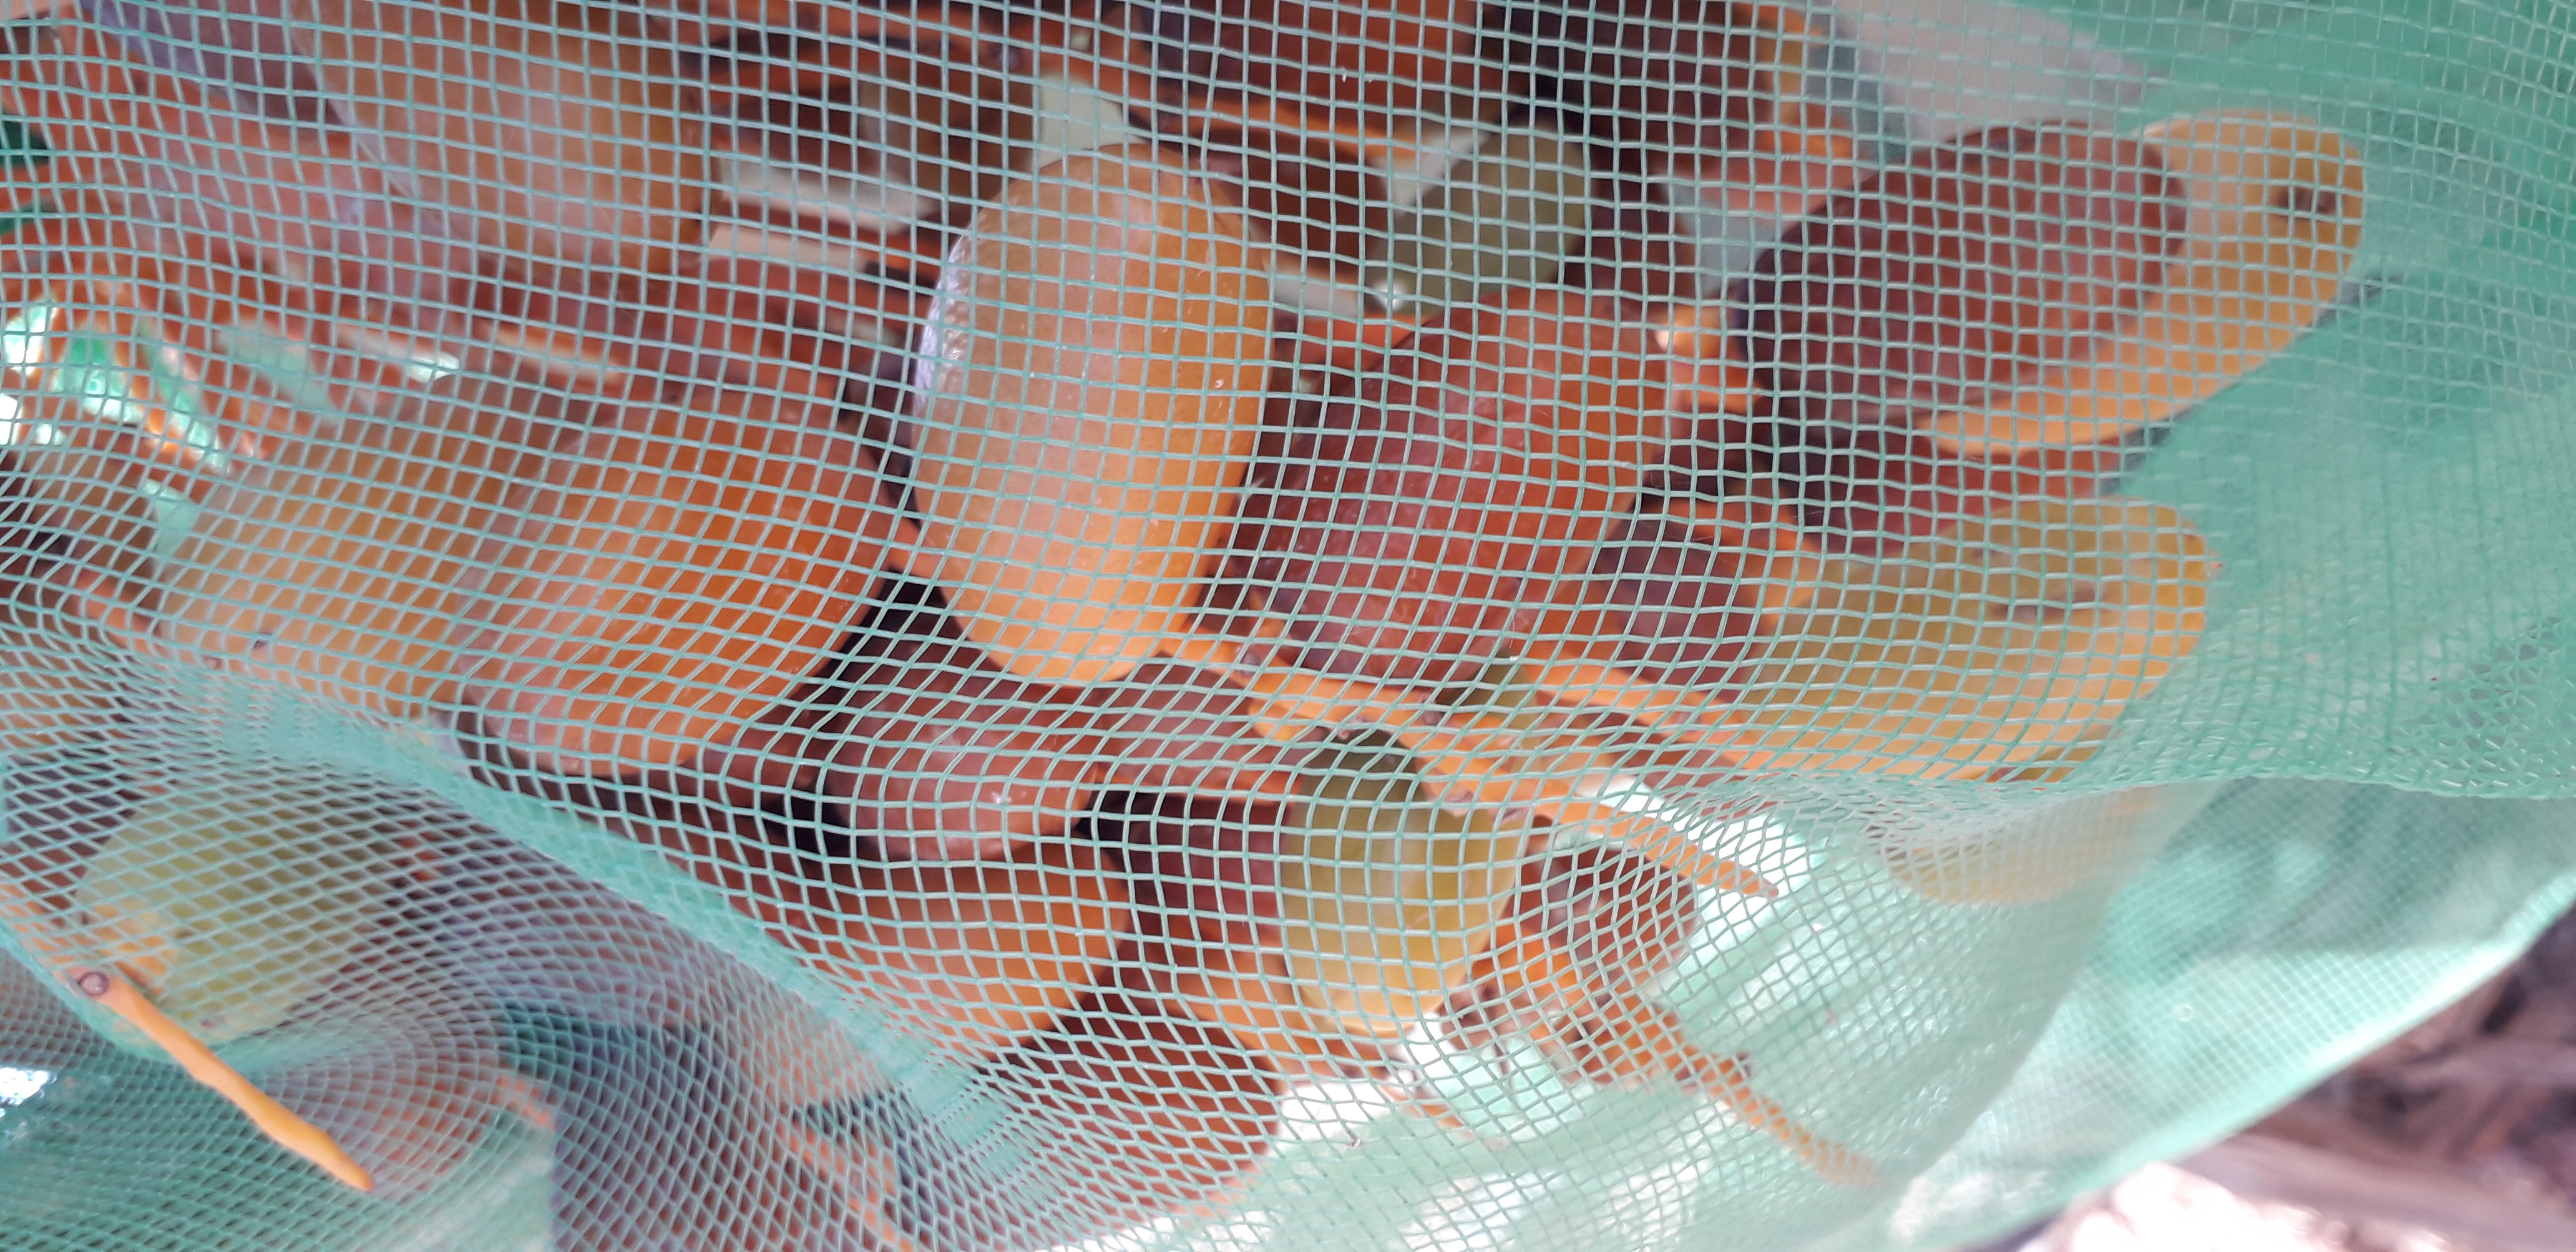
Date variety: kholt